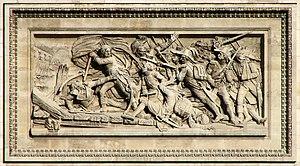
L'Arc de Triomphe de l'Étoile à Paris, vu depuis l'avenue de la Grande-Armée. Le bas-relief supérieur de droite